Locusts on Hudson

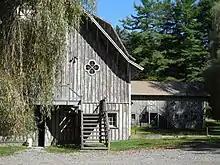
One of the antique farm buildings on the Locusts on Hudson estate

Locusts on Hudson is a estate in Staatsburg, New York, owned by hotelier André Balazs. The property has both an operating farm and manor. The historic estate now acts as an events venue due in part to its naturalistic landscape. A portion of the produce and animals of the farm are sent to The Standard Grill, The Standard, High Line Hotel, and Narcissa at The Standard, East Village Hotel, also owned by Balazs, in New York City, New York. Designed by architect John Churchill in the early 1940s, the estate's manor is of a neo-baroque style. Beside the manor, there are many grey and white antique remnants of dairy barns on the property.